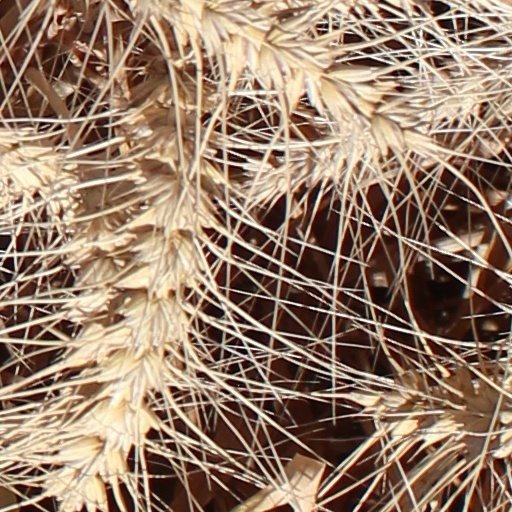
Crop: wheat